Blandings (TV series)

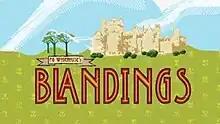

Blandings is a British comedy television series adapted by Guy Andrews from the Blandings Castle stories of P. G. Wodehouse. It was first broadcast on BBC One from 13 January 2013, and stars Timothy Spall, Jennifer Saunders, Jack Farthing, Tim Vine and Mark Williams.